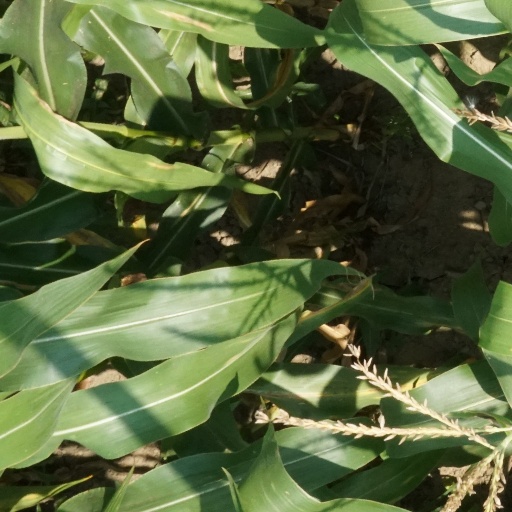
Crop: maize; corn